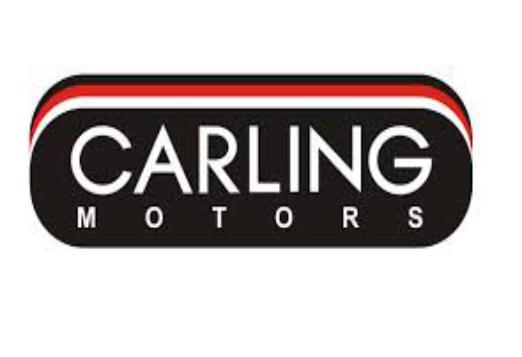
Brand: Carling
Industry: Food